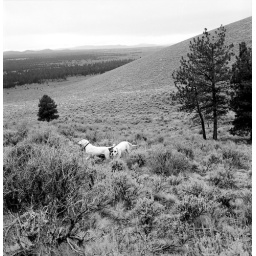
Followed one of the many dirt roads out East of Bend and let the dogs run around for a while.